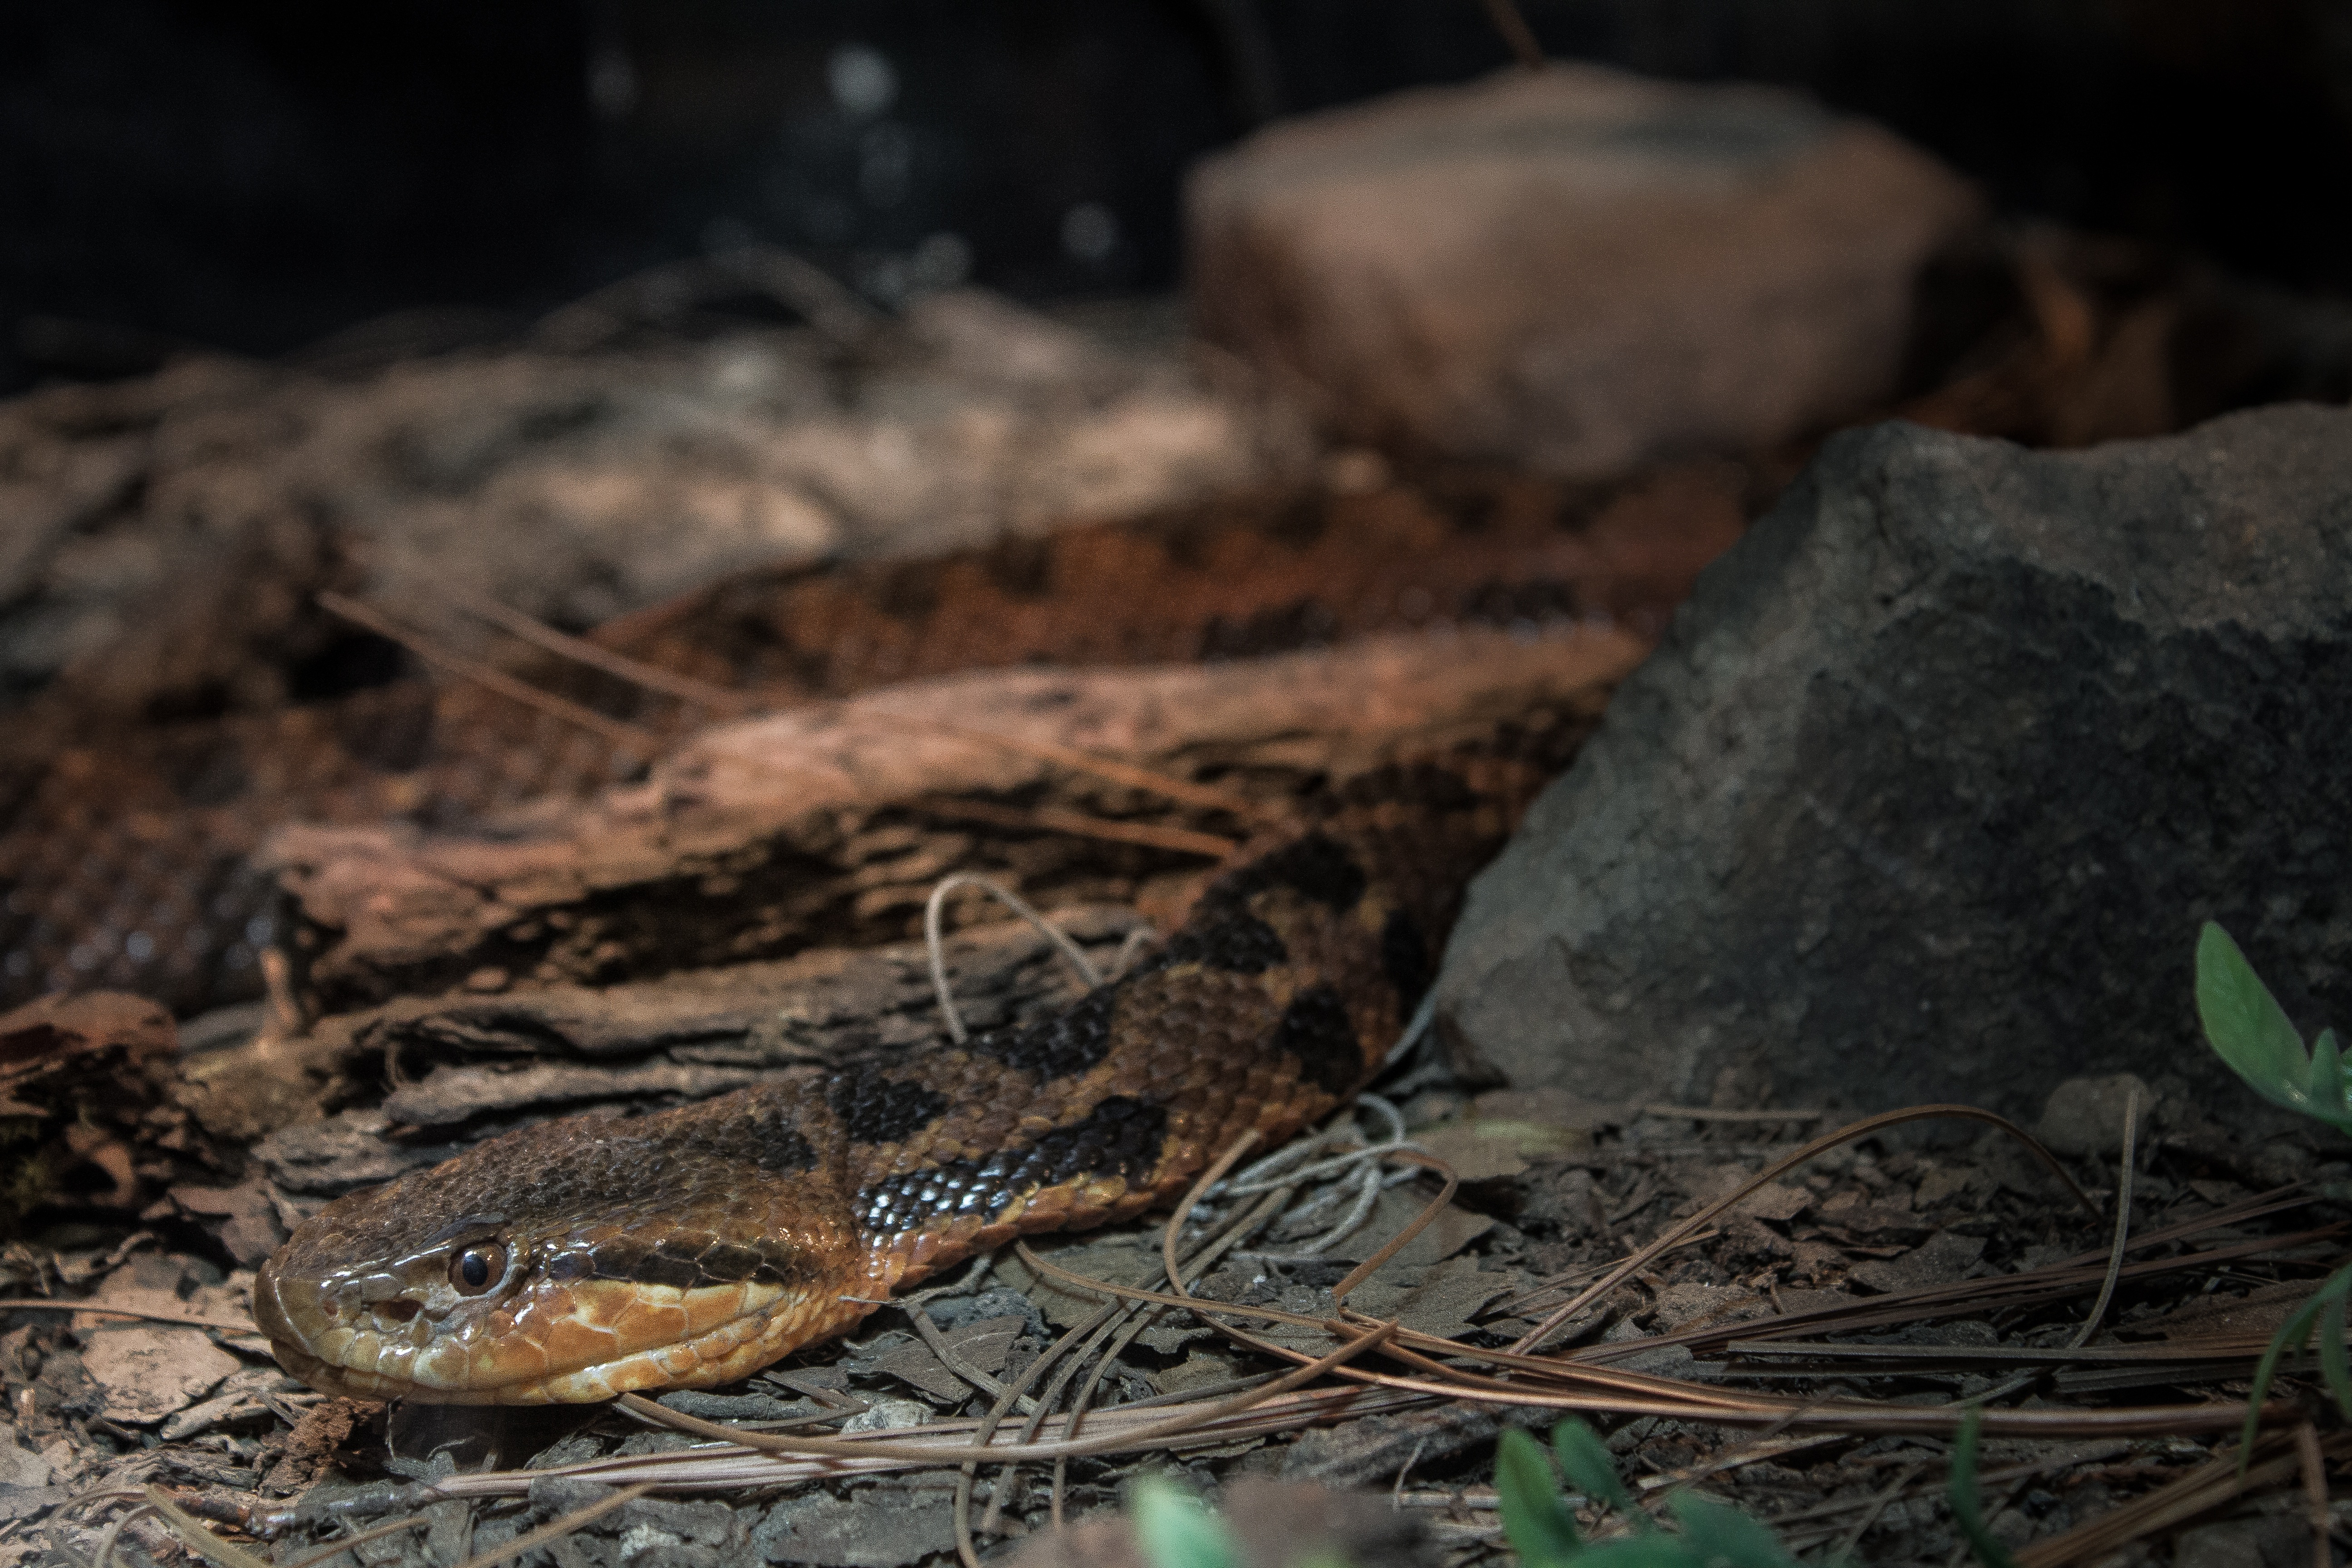
nature, animal, wildlife, natural, soil, reptile, amphibian, fauna, danger, snake, vertebrate, reptilian, viper, scaled reptile